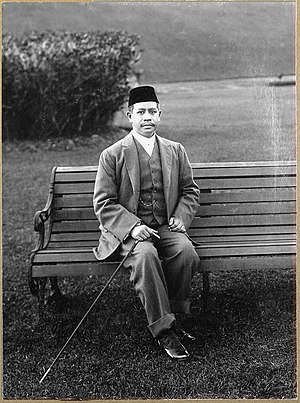
Skovene
Zainal Abidin III, sultan i Terengganu da Johannes V. Jensen besøgte stedet.